Astronaut propulsion unit

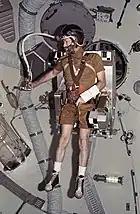
The ASMU, on Skylab.

In 1973, the Automatically Stabilized Maneuvering Unit (ASMU) was test-flown aboard Skylab during the Skylab 3 and 4 missions. Tested inside of the orbiting laboratory, it used nitrogen gas allowing both unsuited and suited testing of the unit. The Skylab AMU was the closest to the Shuttle MMU, but was not used outside the spacecraft because the EVAs were conducted with the astronauts attached to life support umbilicals, and to prevent damage to the delicate solar arrays on the Apollo Telescope Mount.